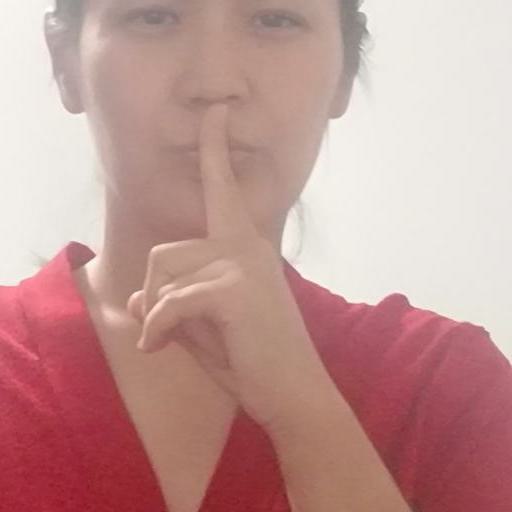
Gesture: mute